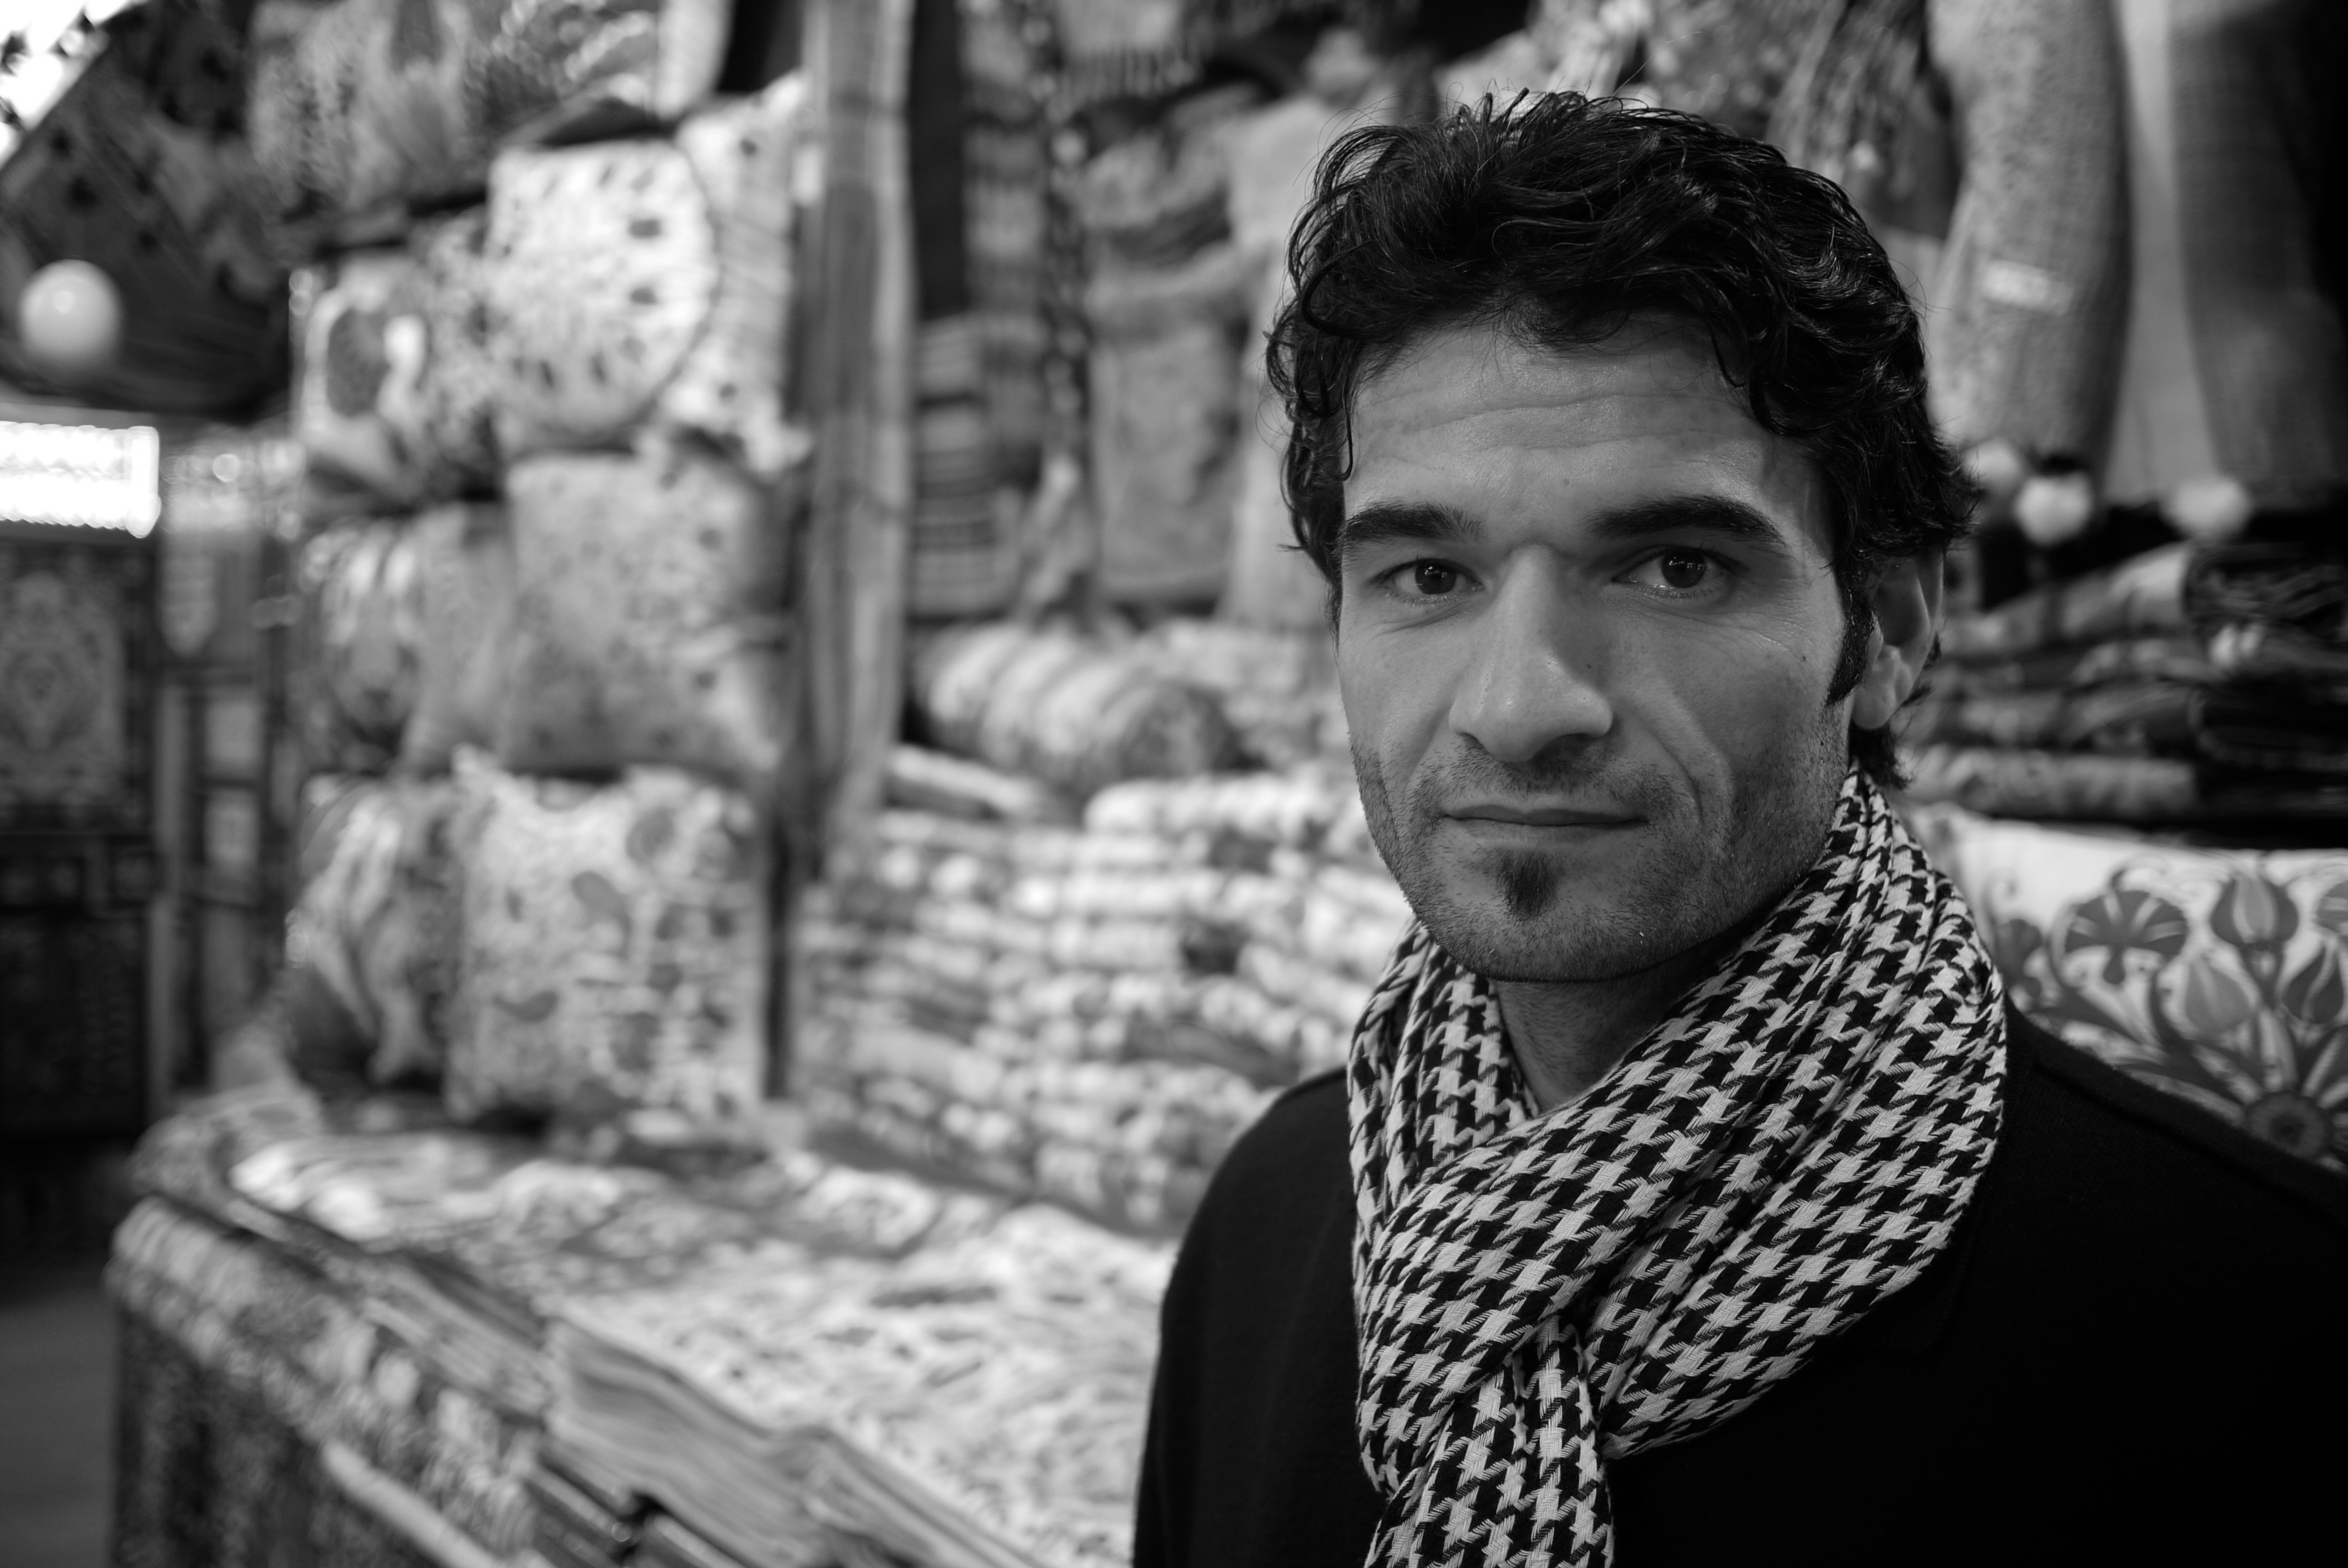
man, person, black and white, people, white, street, photography, film, ebook, male, portrait, training, black, monochrome, streetphotography, flickr, thomas, video, olympus, photograph, snapshot, omd, image, fuji, leica, monochrom, leuthard, hcb, thomasleuthard, streettogs, monochrome photography, portrait photography